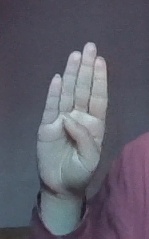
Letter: kaaf